They Still Call Me Bruce

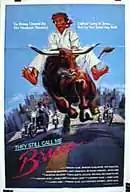
Theatrical release poster

They Still Call Me Bruce is a 1987 American action comedy film directed by James Orr and Johnny Yune and starring the latter. It is a sequel to the 1982 film "They Call Me Bruce?"